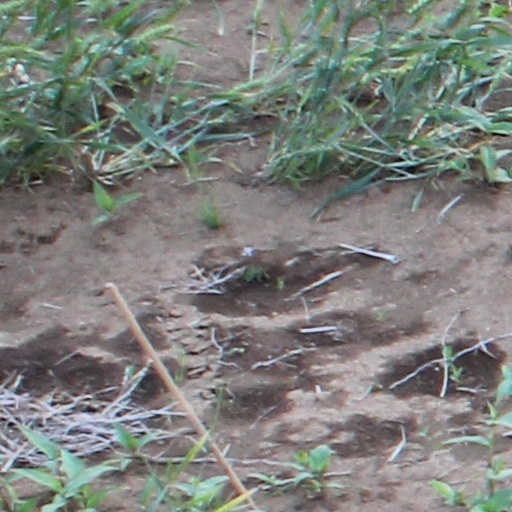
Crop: wheat